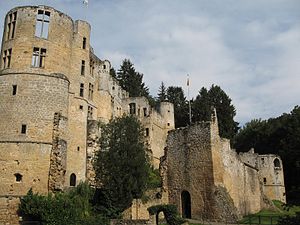
Beaufort (Luxembourg) / Galleri
Beaufort er en kommune og et byområde i Luxembourg. Kommunen, som har et areal på 13,74 km², ligger i kantonen Echternach i distriktet Grevenmacher. I 2005 havde kommunen 1.774 indbyggere.